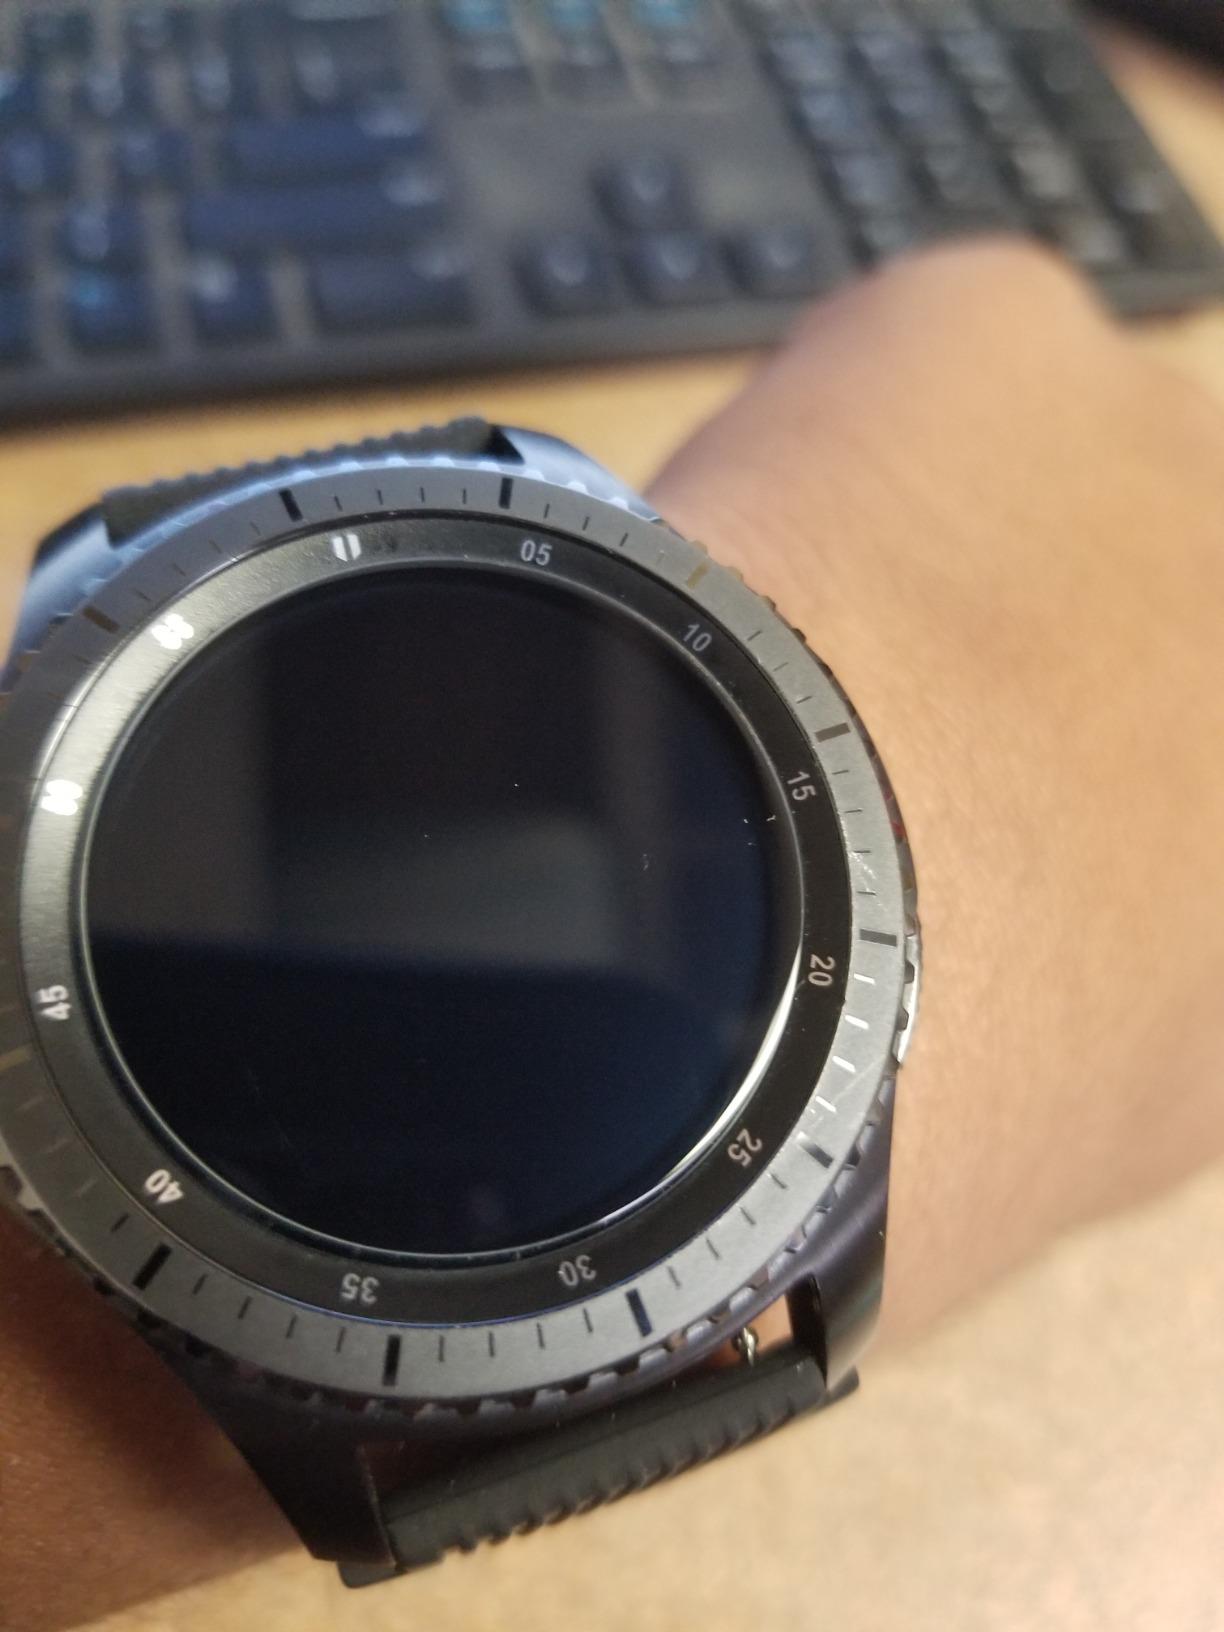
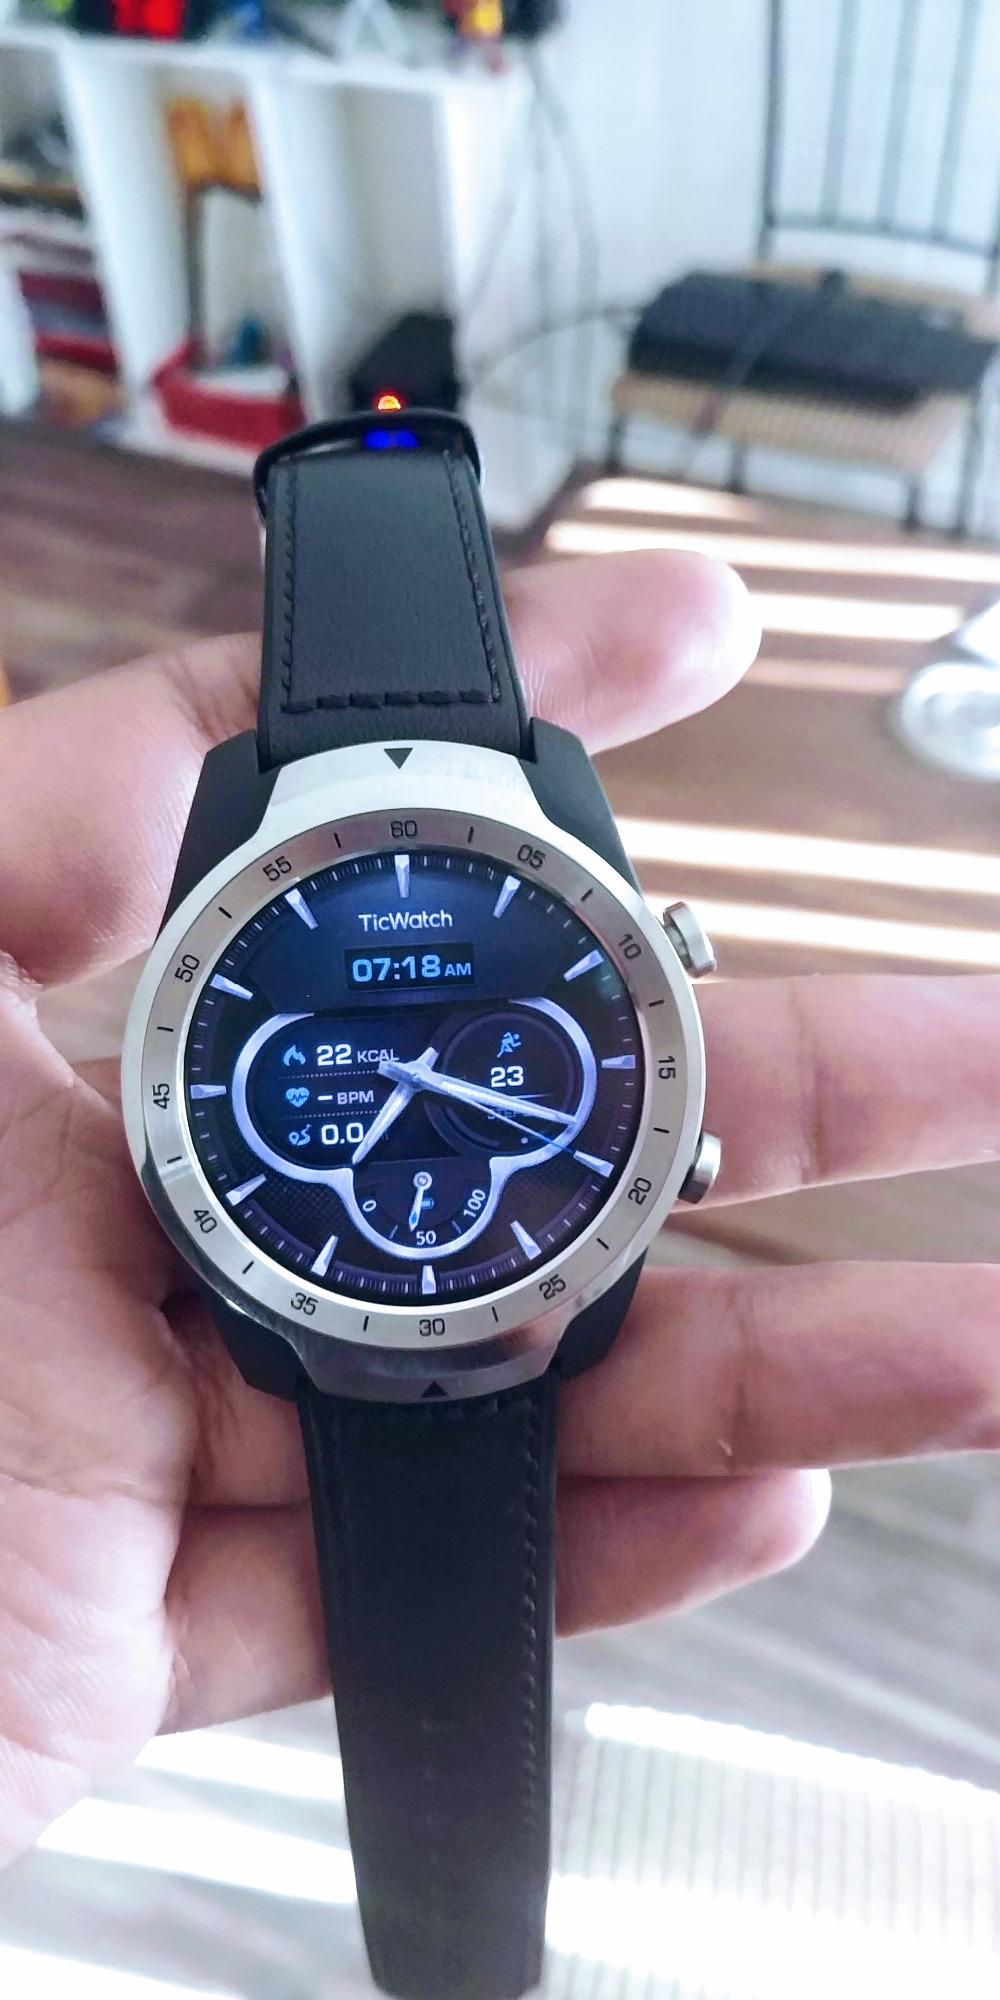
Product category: smartwatch
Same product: no